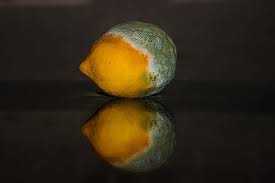
Label: trash